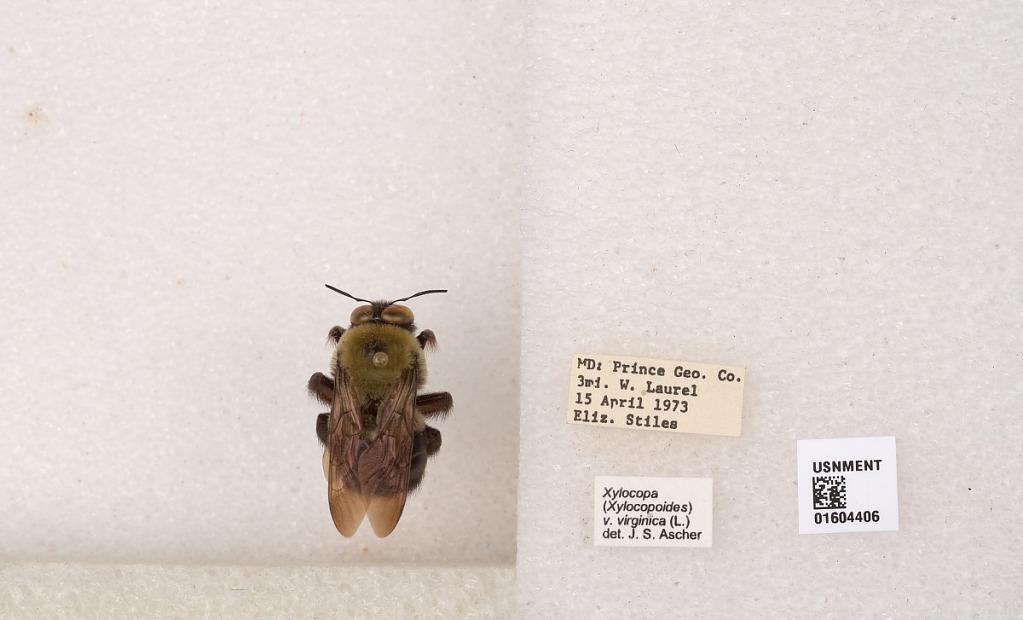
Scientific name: Xylocopa (Xylocopoides) virginica virginica (Linnaeus)
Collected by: E. Stiles
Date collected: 1973-4-15
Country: United States
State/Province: Maryland
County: Prince George's
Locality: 3 miles west of Laurel
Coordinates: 39.0993, -76.9043
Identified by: Ascher, J. S.